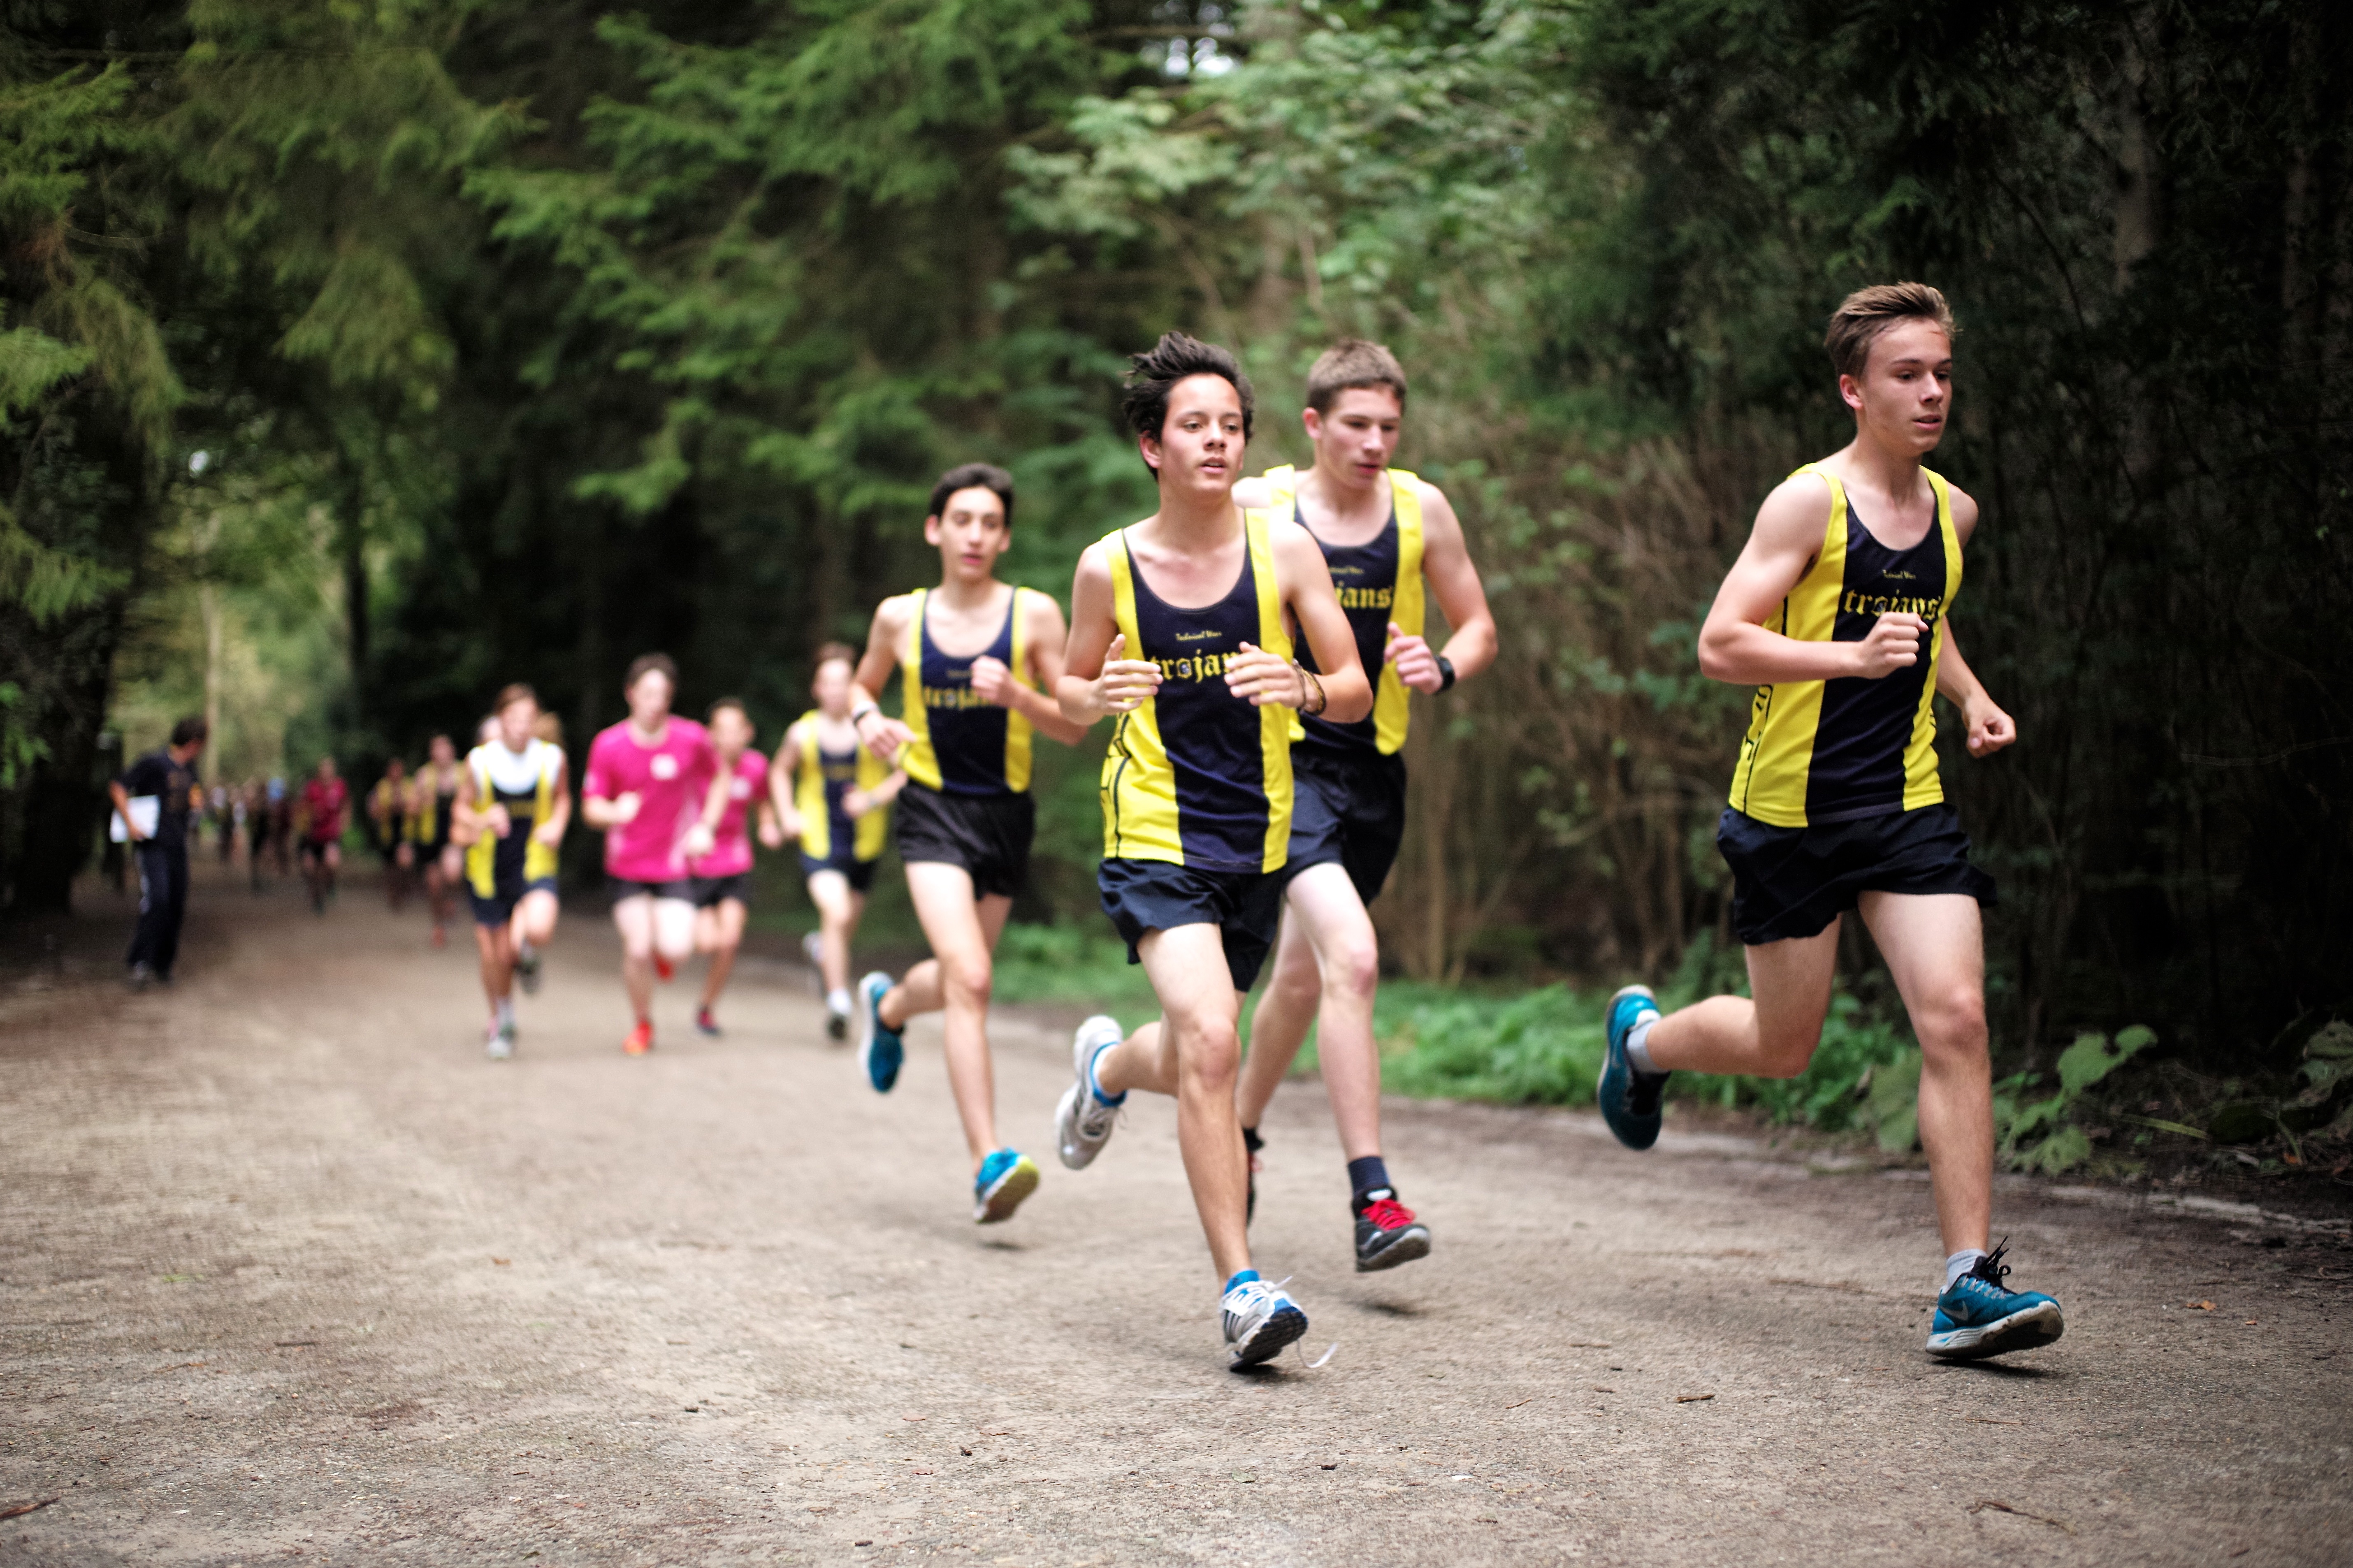
forest, person, girl, sport, boy, running, run, recreation, europe, high, park, jogging, runner, ash, crosscountry, race, competition, woods, holland, amsterdam, netherlands, marathon, m, sports, 50, school, runners, endurance, junior, leica, 240, summilux, varsity, athletics, meet, xc, isa, amsterdamsebos, physical exercise, outdoor recreation, human action, individual sports, endurance sports, ultramarathon, duathlon, long distance running, cross country running, half marathon